Cap and Gown Club

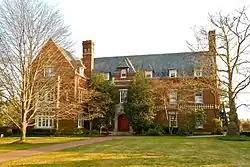

Cap and Gown Club, founded in 1891, is an eating club at Princeton University, in Princeton, New Jersey, United States. Colloquially known as "Cap", the club is one of the "Big Four" eating clubs at Princeton (the others are The Ivy Club, University Cottage Club, and Tiger Inn). Members are selected through a selective process called bicker. Sometimes known as "the Illustrious Cap and Gown Club," it was the first of the currently selective eating clubs to accept women. Though personalities of eating clubs certainly change throughout the years, Cap and Gown is described in F. Scott Fitzgerald's "This Side of Paradise" as "anti-alcoholic, faintly religious and politically powerful."